Human Tornado

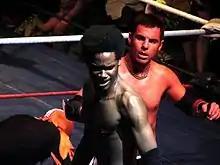
Human Tornado in 2006

Human Tornado debuted in Juggalo Championship Wrestling during the first season of SlamTV! at "Westside Wars". Alongside tag team partner Nosawa, he defeated Mad Man Pondo and Necro Butcher. Tornado continued with a successful singles run through episode 11. The following week, he and Zach Gowen formed the tag team "Pimp & Gimp Connection". The team made an immediate impact and earned themselves a spot in the 8 Team Tag-Team Elimination match for the JCW Tag Team Championship at Bloodymania. The team failed to capture the championship after Gowen was eliminated by Doug Basham.